Beverly Hills Main Post Office

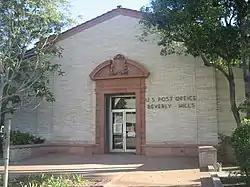
in 2007, with old sign still intact

The old Beverly Hills Main Post Office is a Renaissance Revival building at the Beverly Hills Civic Center in Beverly Hills, California. The building has carried the addresses 469 North Crescent Drive and 470 North Canon Drive. It was built as the main post office in the 1930s, remaining a post office until the 1990s, and in the 2010s became the Paula Kent Meehan Historic Building of the Wallis Annenberg Center for the Performing Arts.